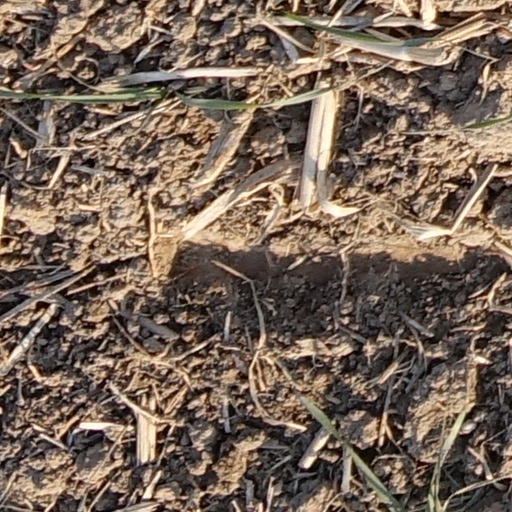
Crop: wheat